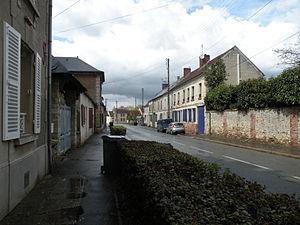
rue d'Ivry-le-Temple
Ivry-le-Temple est une commune française située dans le département de l'Oise en région Hauts-de-France.